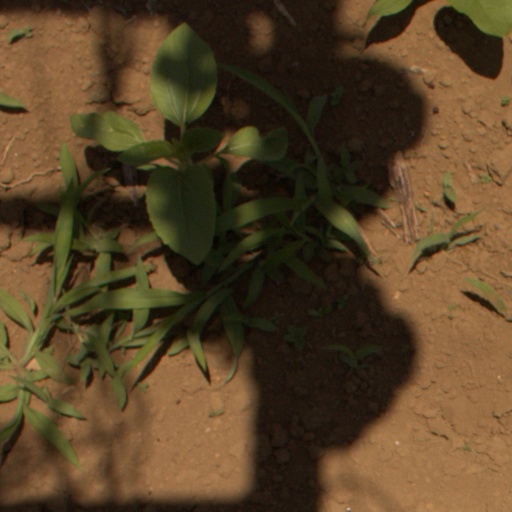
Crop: Jerusalem artichoke